Which point is corresponding to the reference point?
Reference image:
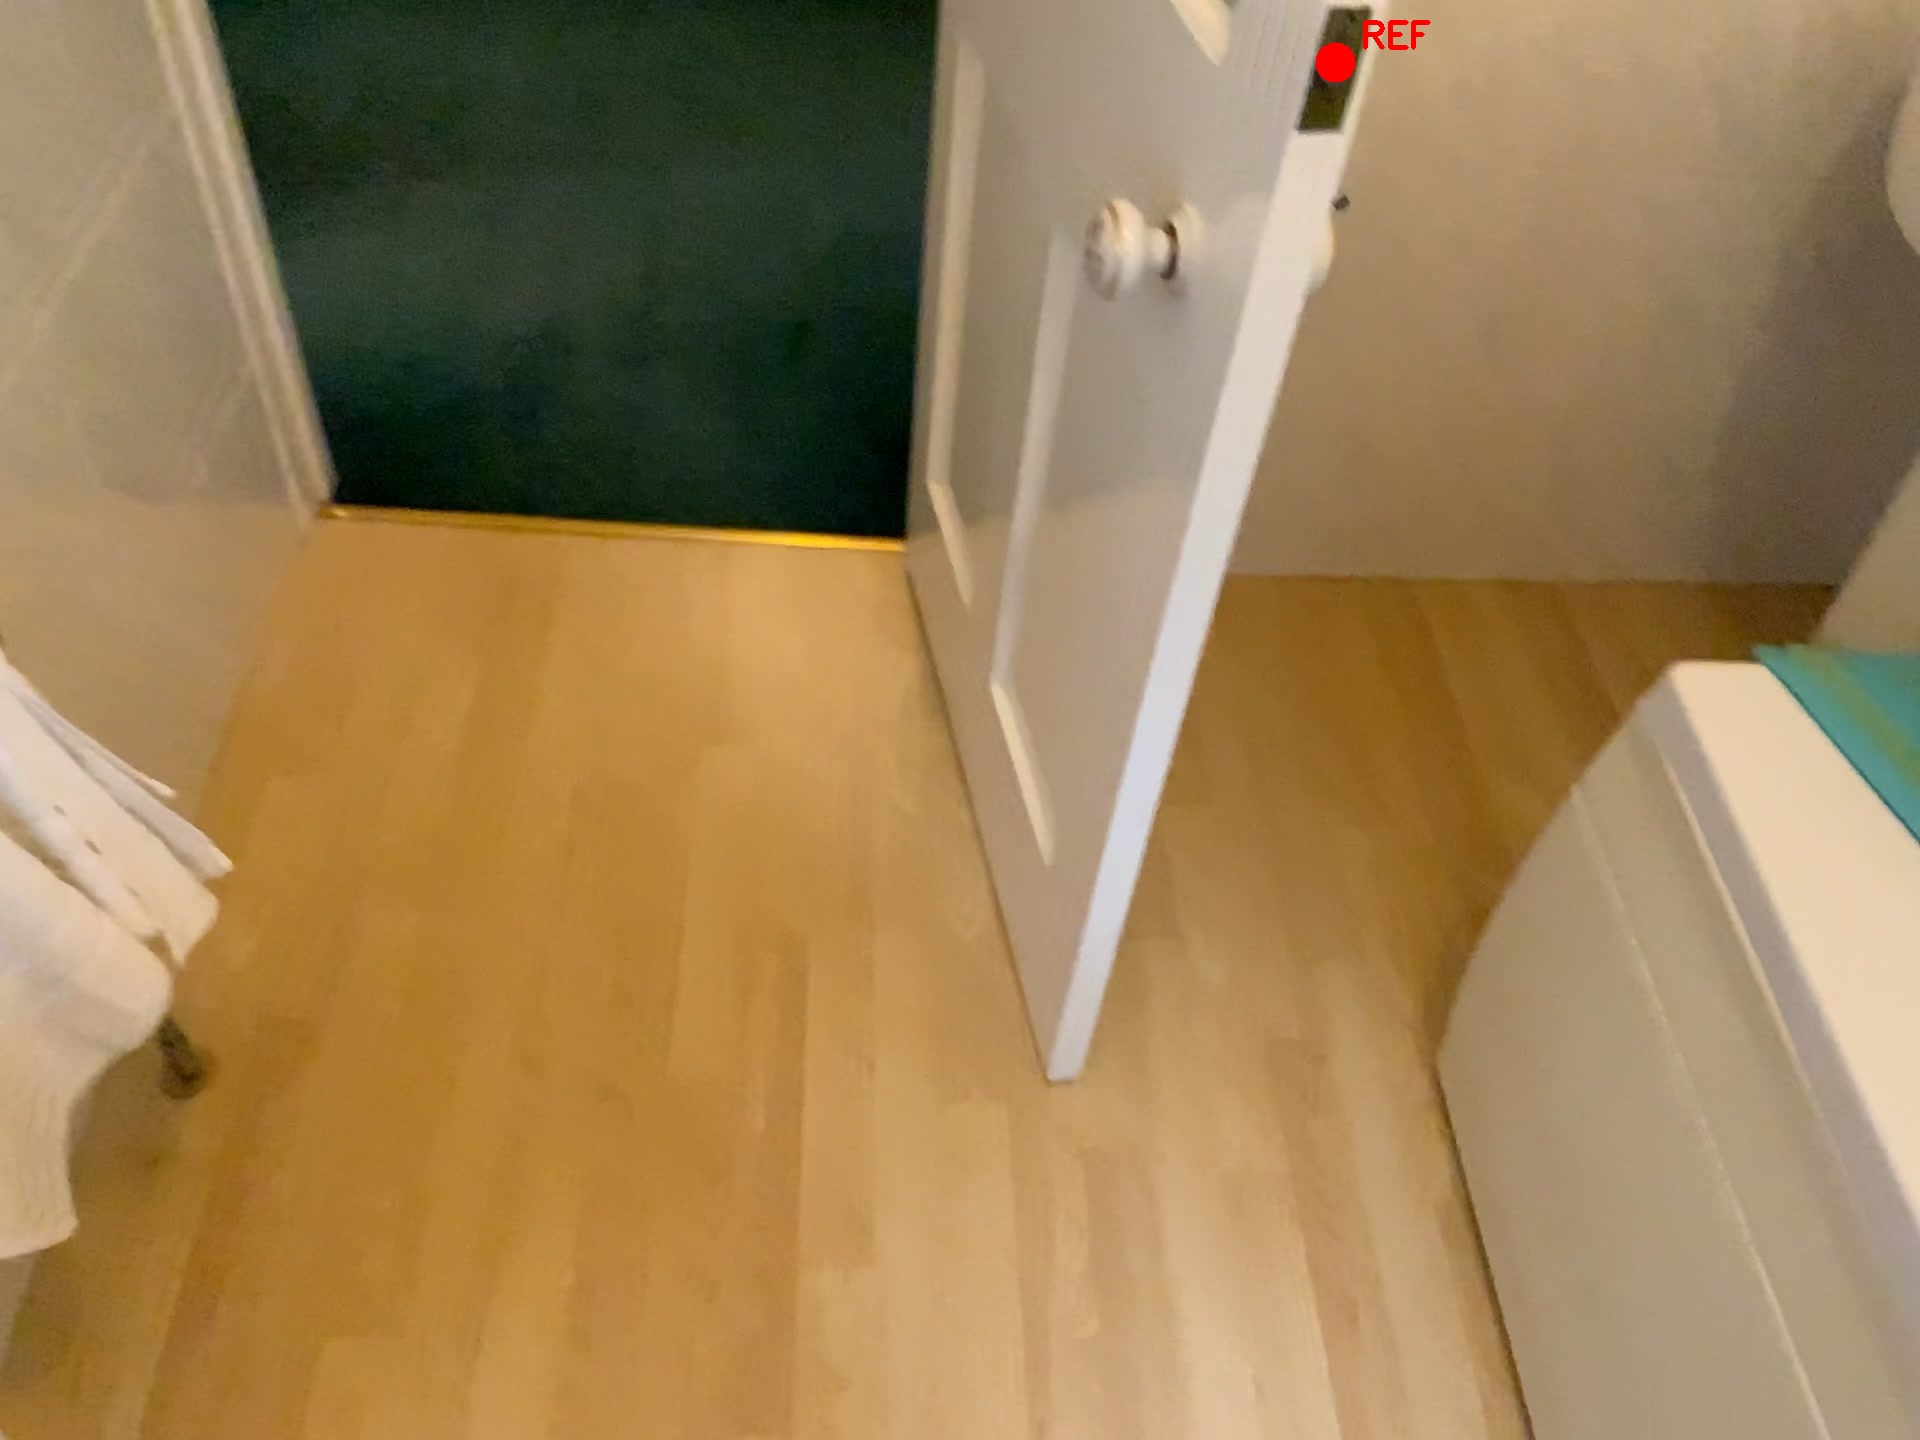
Option image:
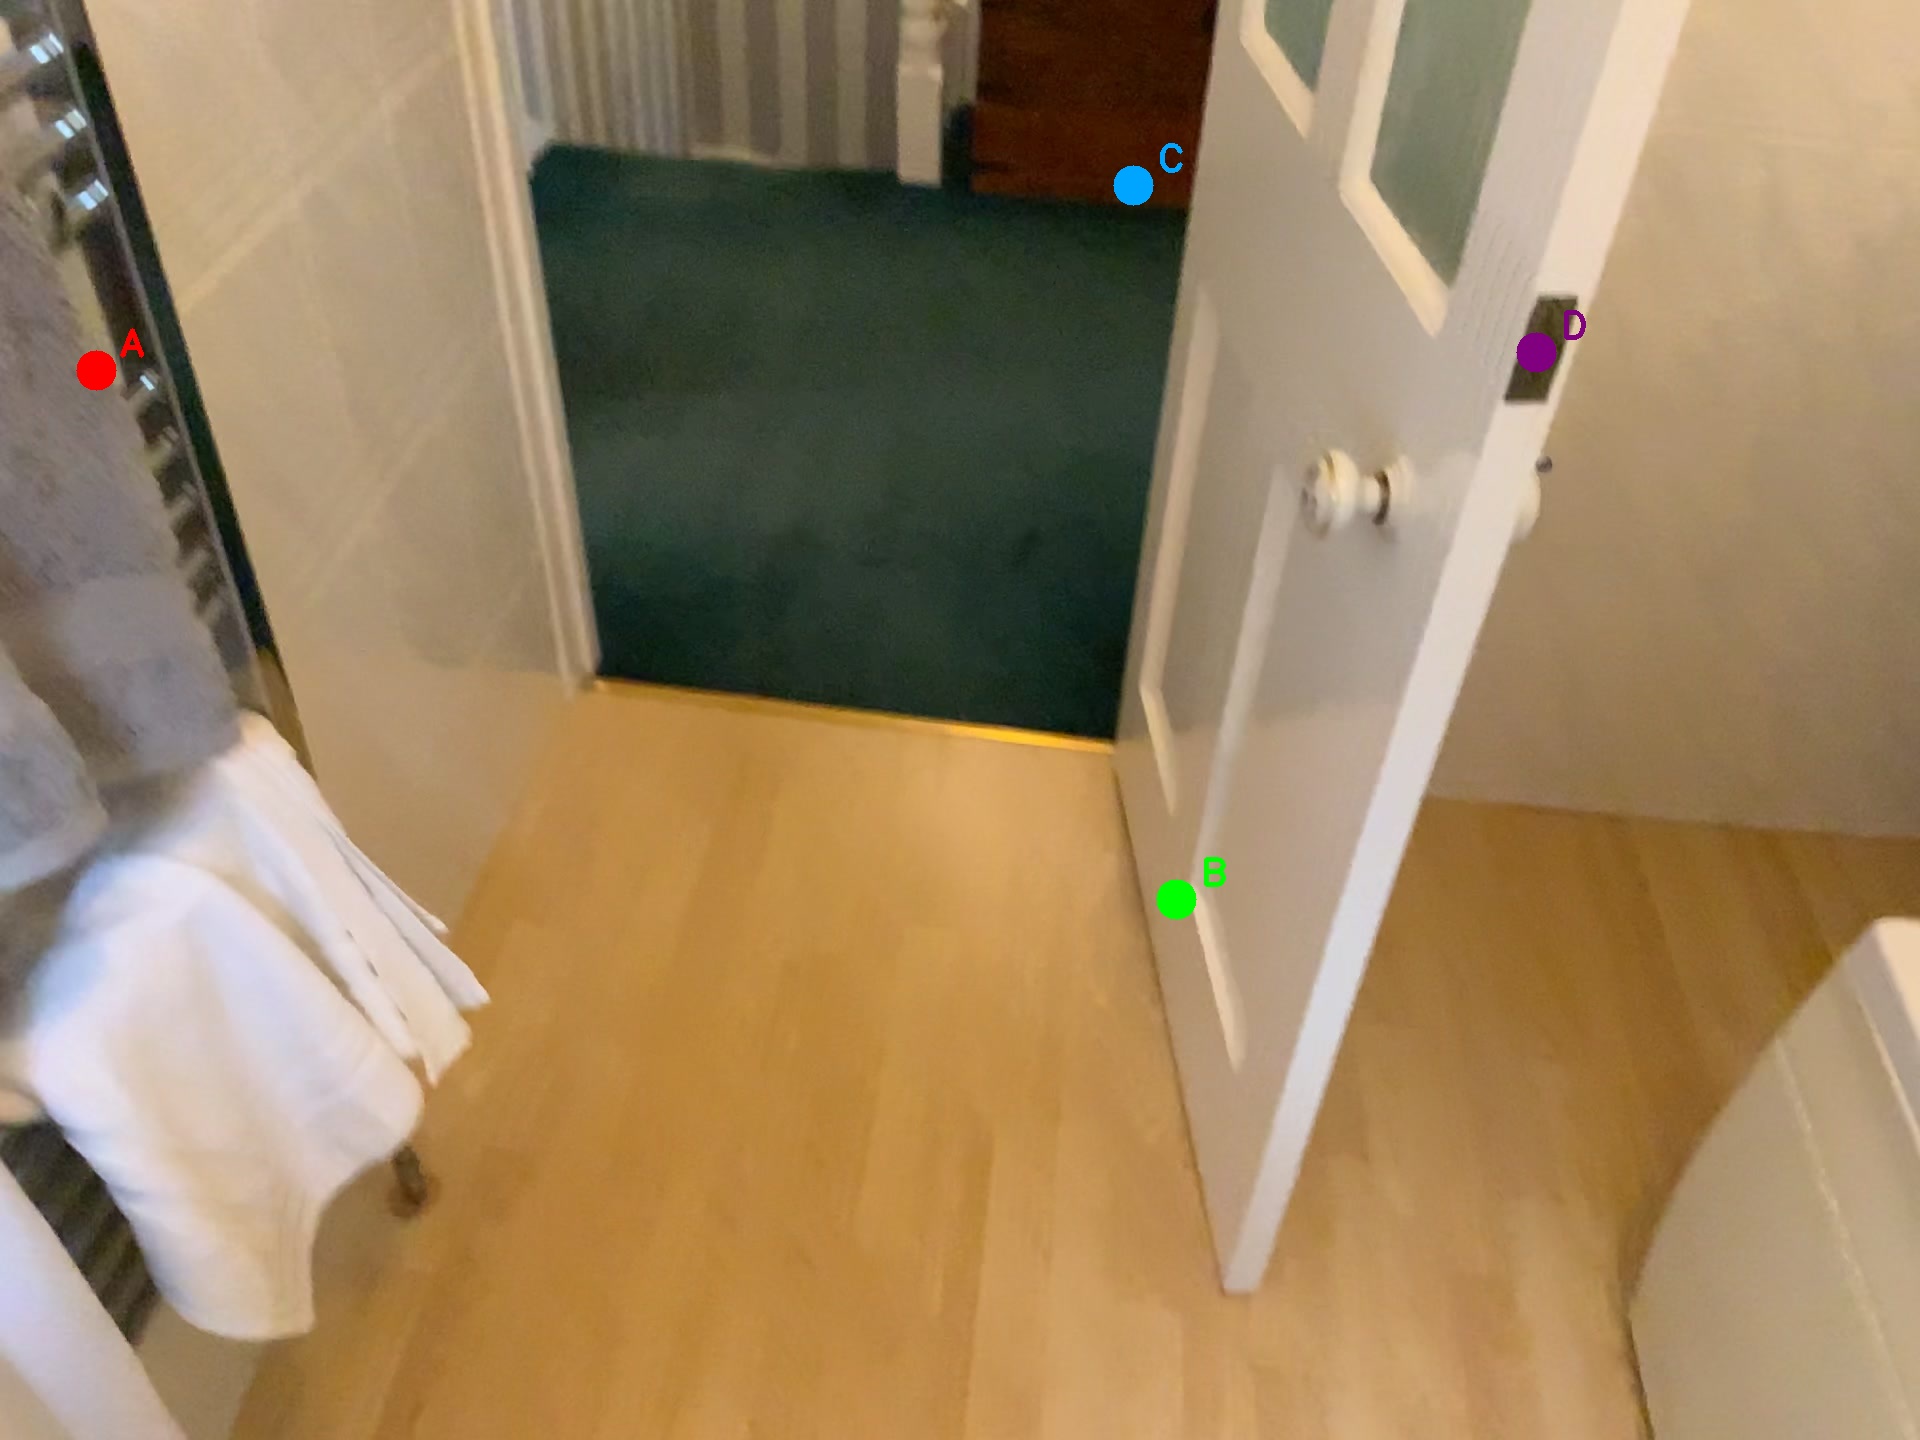
Choices:
Point A
Point B
Point C
Point D
Answer: (D)